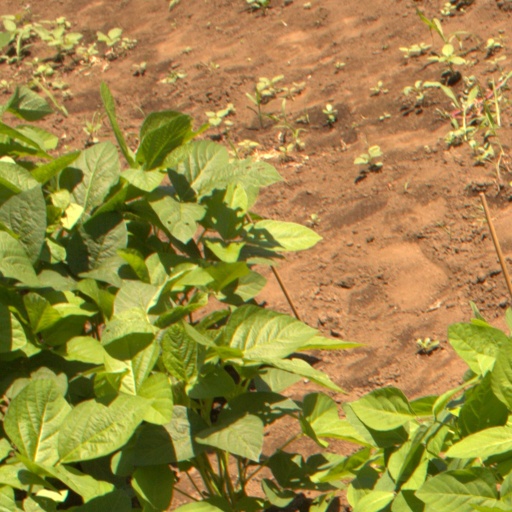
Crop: soybean